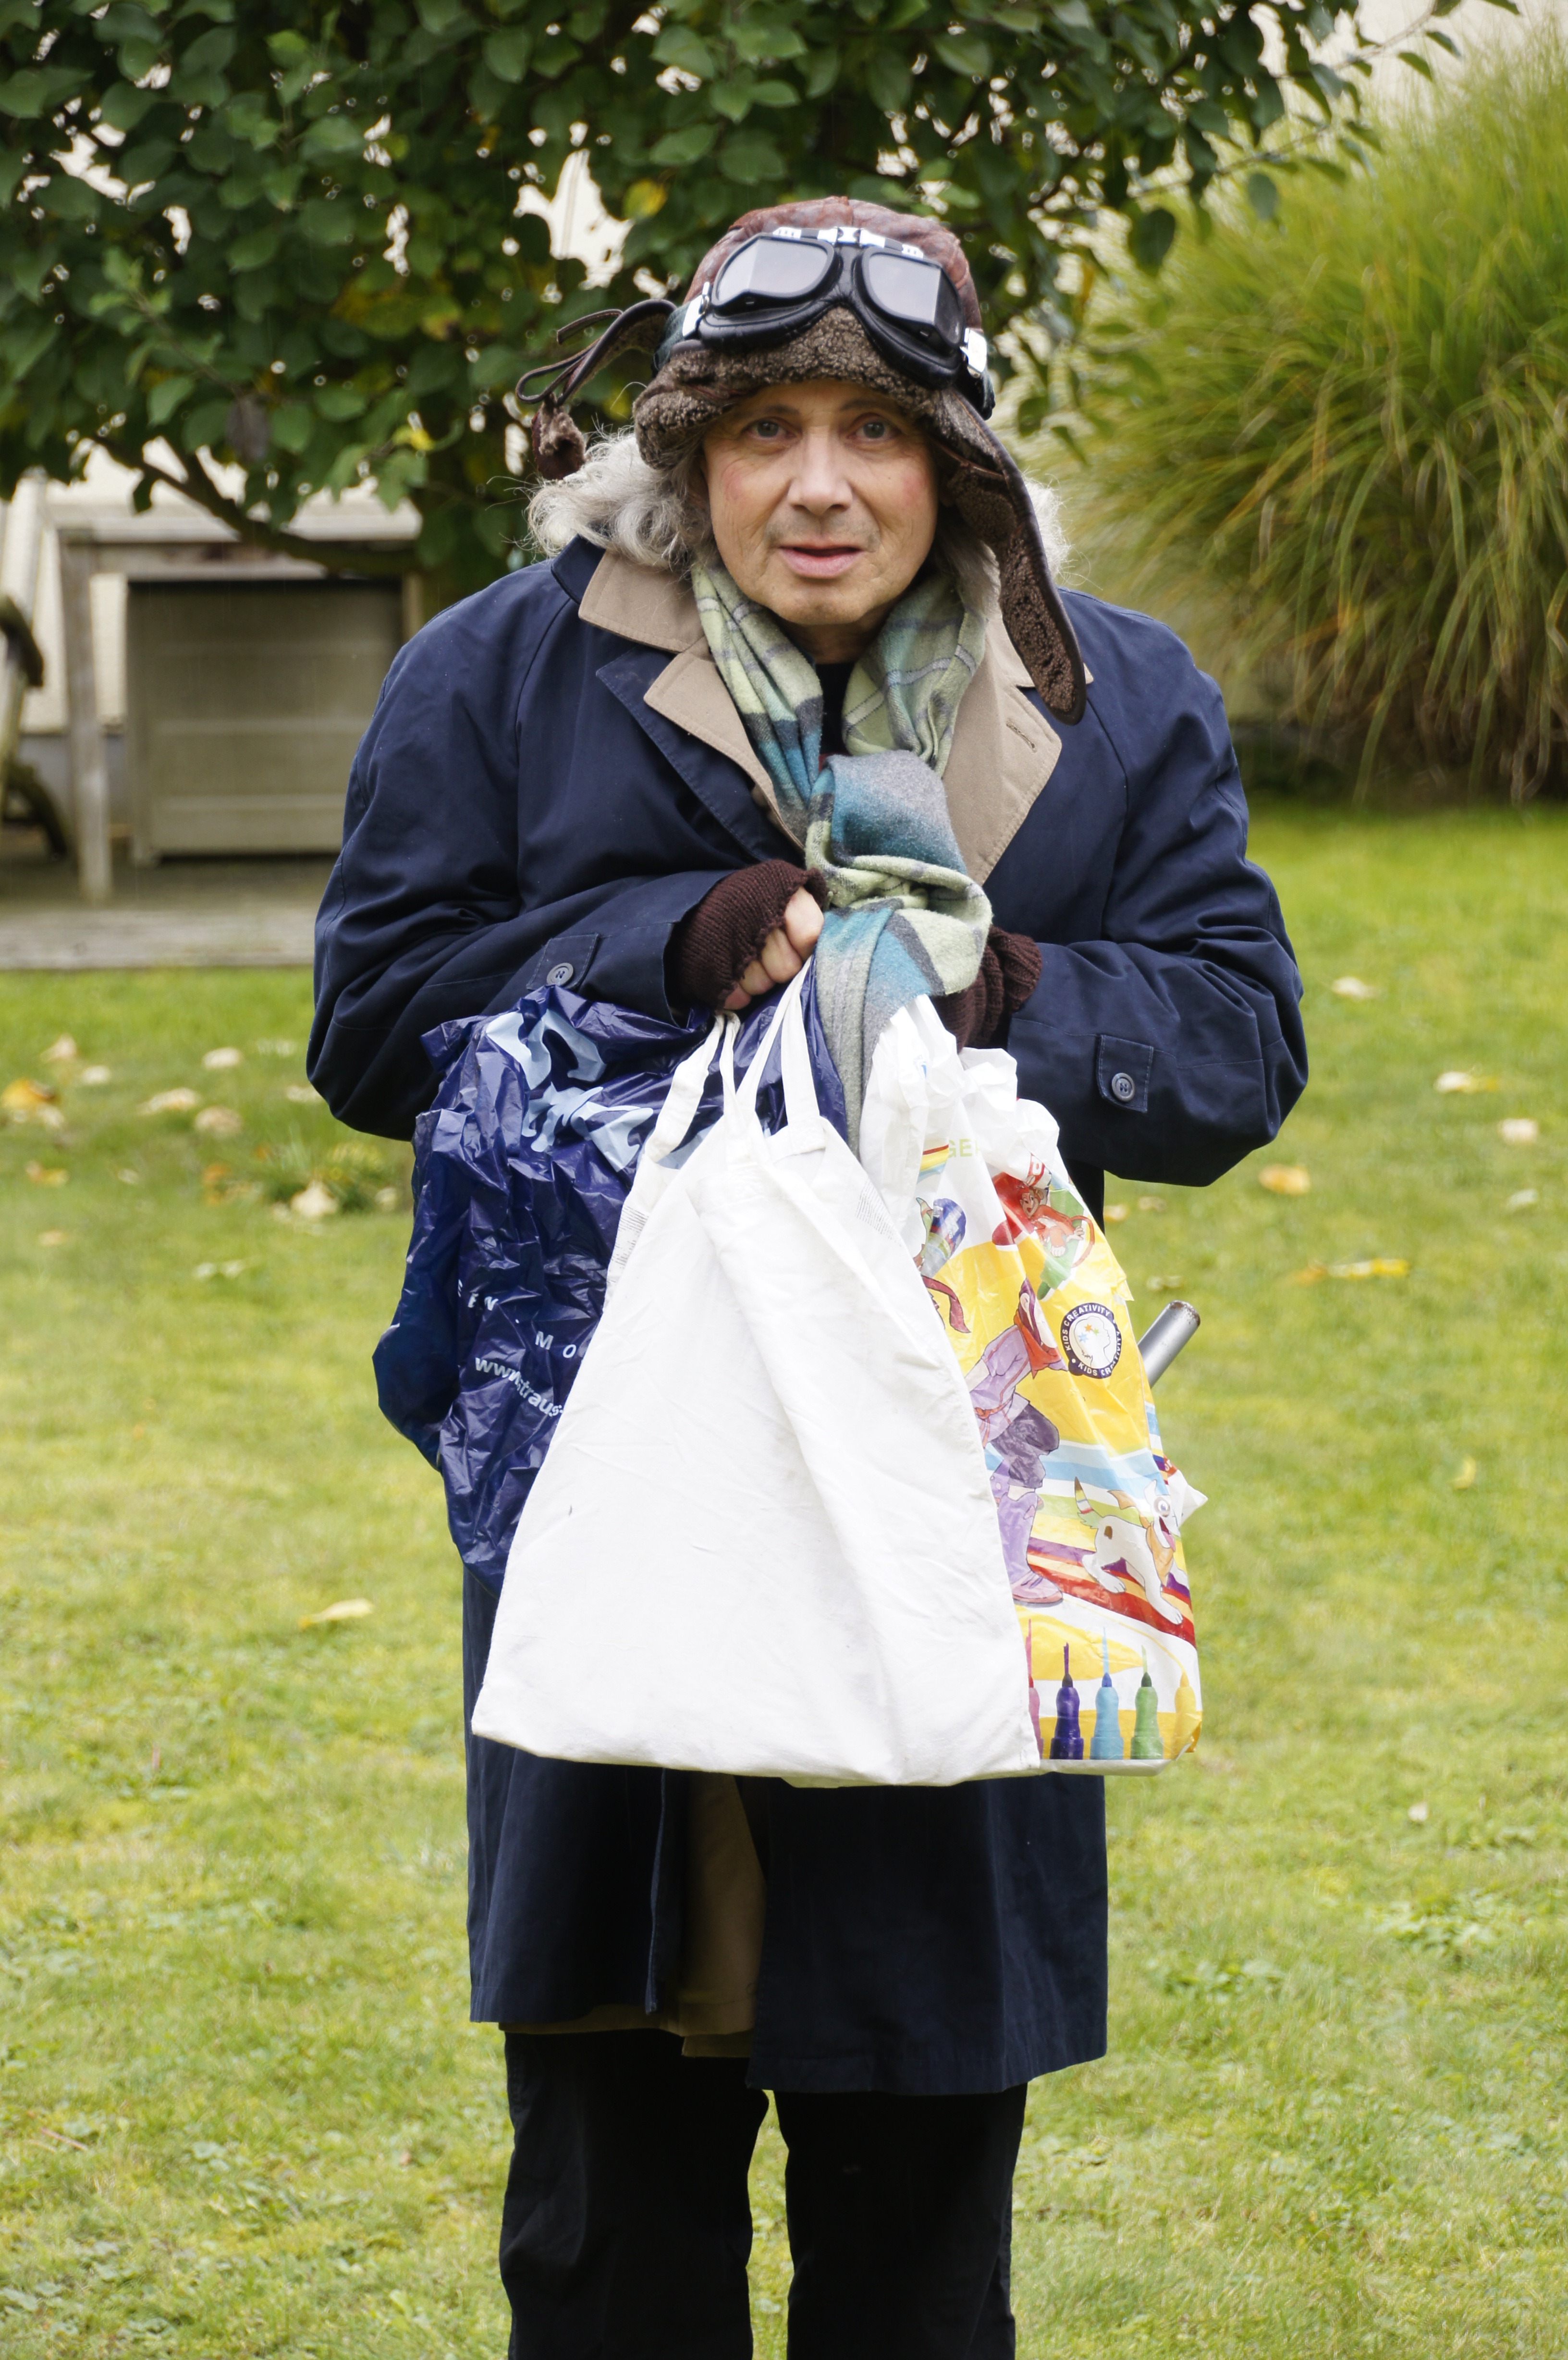
man, clothing, lady, arm, outerwear, homeless, costume, clochard, homeless man, penner